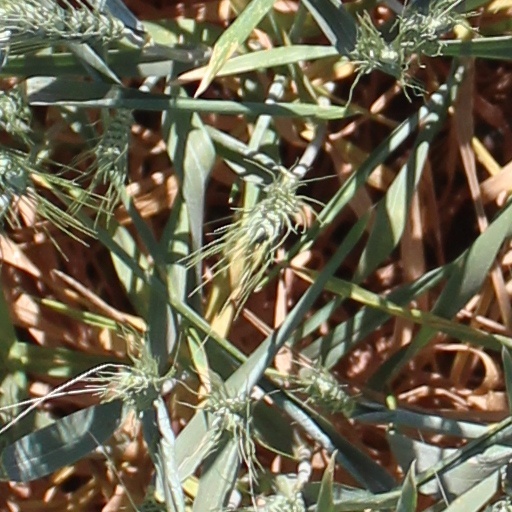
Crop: wheat